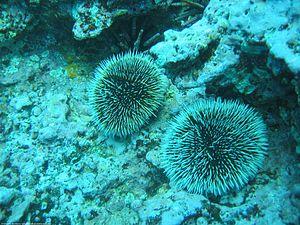
L’oursin blanc est une espèce d'oursin régulier tropical de la famille des Toxopneustidae, caractérisé par ses épines blanches tranchant sur un fond sombre.